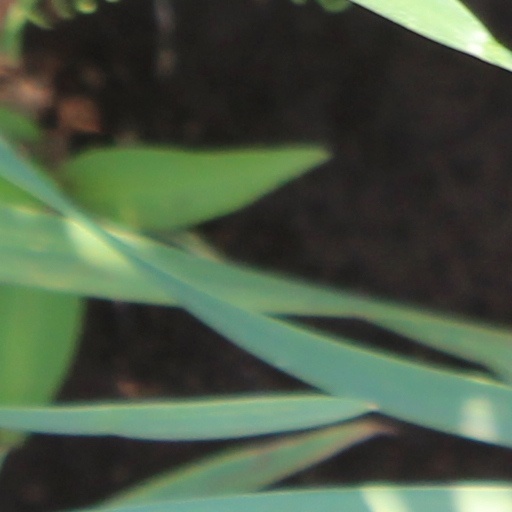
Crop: wheat